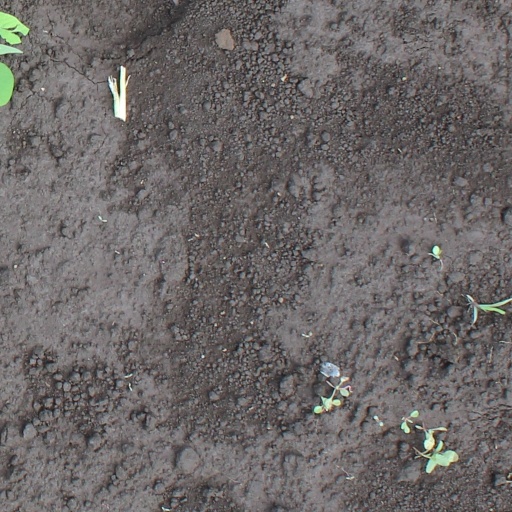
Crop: soybean